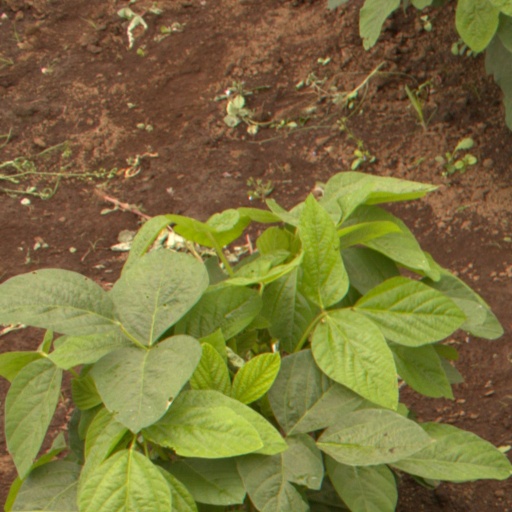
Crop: soybean